Mussel

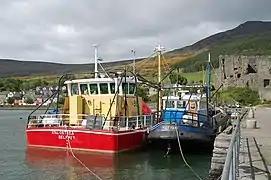
Mussel dredgers

In 2005, China accounted for 40% of the global mussel catch according to a FAO study. Within Europe, where mussels have been cultivated for centuries, Spain remained the industry leader. Aquaculture of mussels in North America began in the 1970s. In the US, the northeast and northwest have significant mussel aquaculture operations, where "Mytilus edulis" (blue mussel) is most commonly grown. While the mussel industry in the US has increased, in North America, 80% of cultured mussels are produced in Prince Edward Island in Canada.